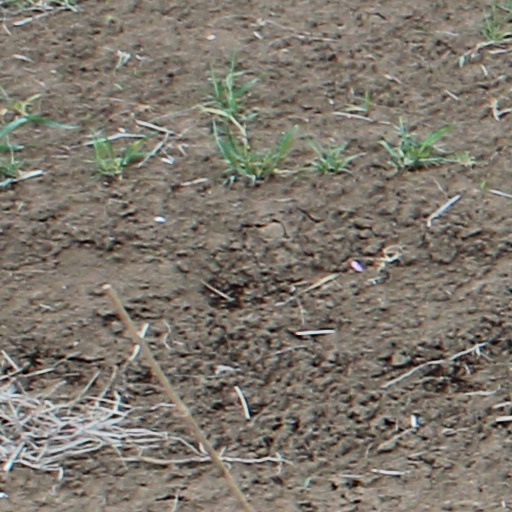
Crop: wheat